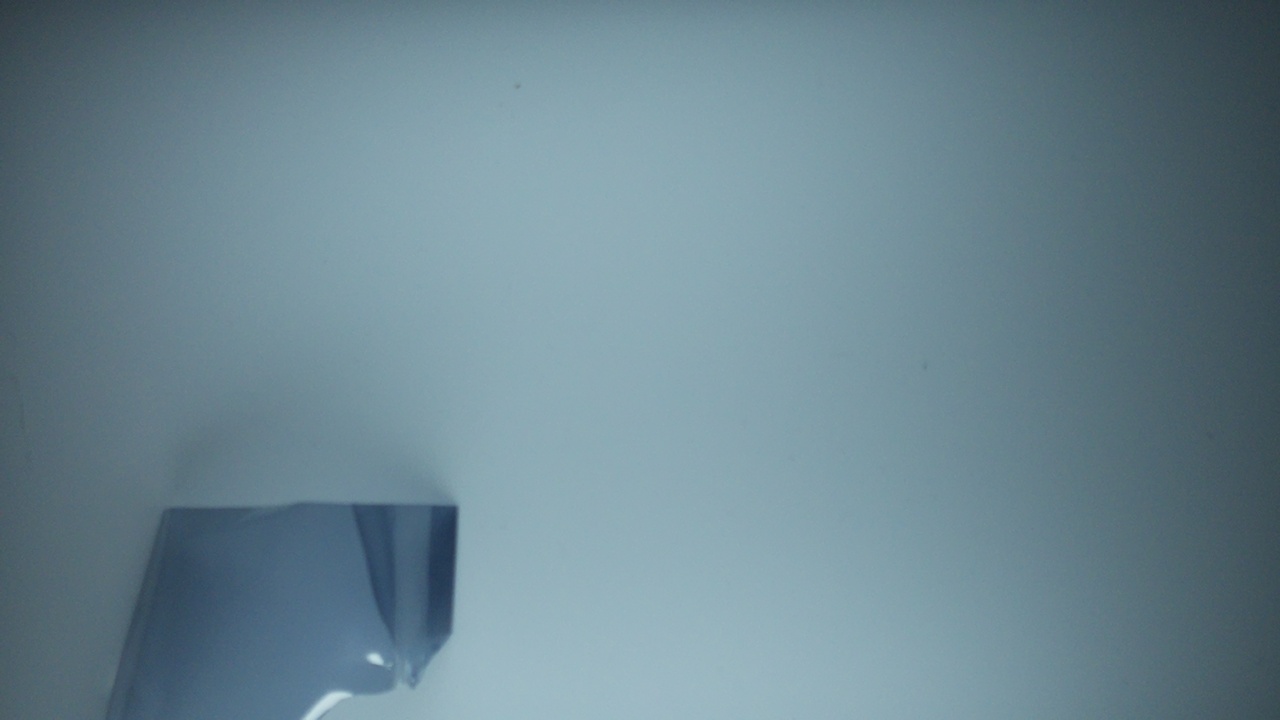
Label: trash